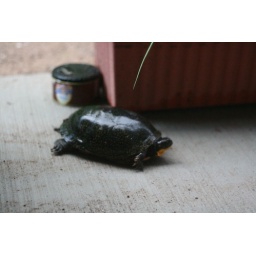
This turtle lives in the forest and occasionally makes its way to the patio.